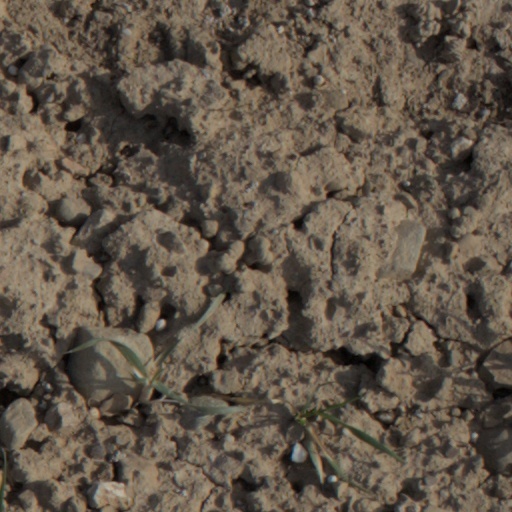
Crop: wheat